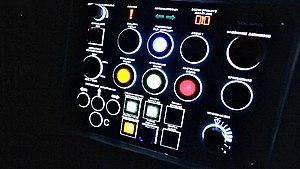
La Signalisation Tramway, normalement propre à chaque réseau de tramway, présente de nombreux points communs en Europe.